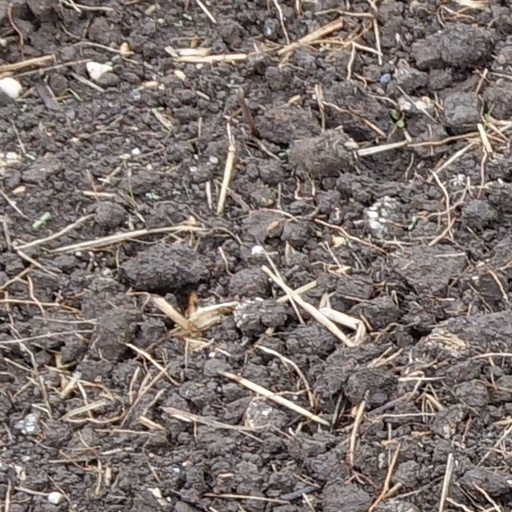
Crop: wheat